Alphonse François Renard

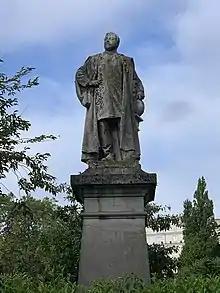
Alphonse Renard by Alphonse de Tombay (Brussels) - September 2019

Alphonse Francois Renard (27 September 18429 July 1903), Belgian geologist and petrographer, was born at Ronse, in East Flanders, on 27 September 1842. He was educated for the church of Rome, and from 1866 to 1869 he was superintendent at the college de la Paix, Namur.